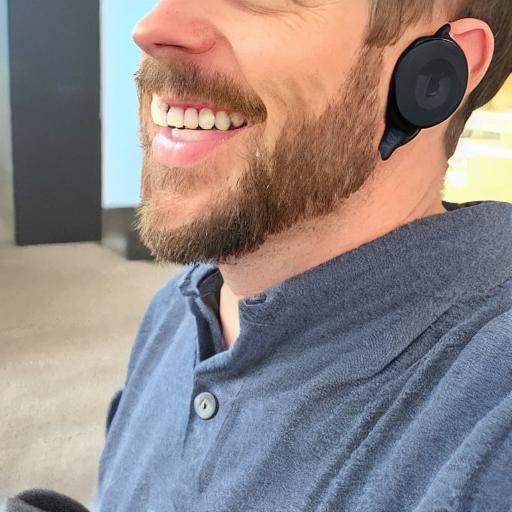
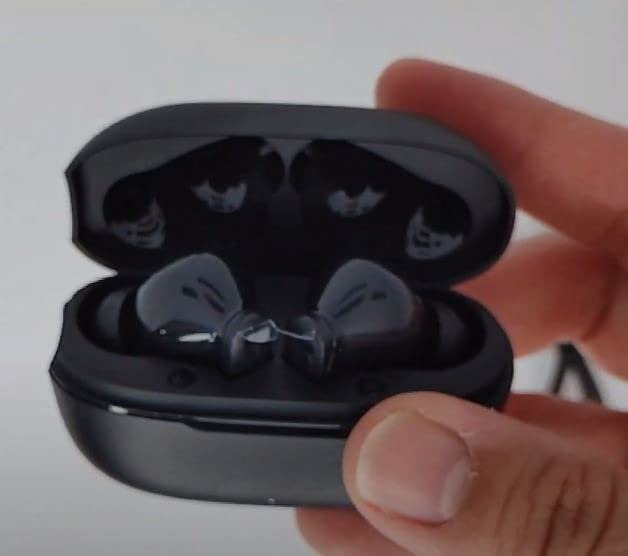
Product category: earbuds
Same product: no